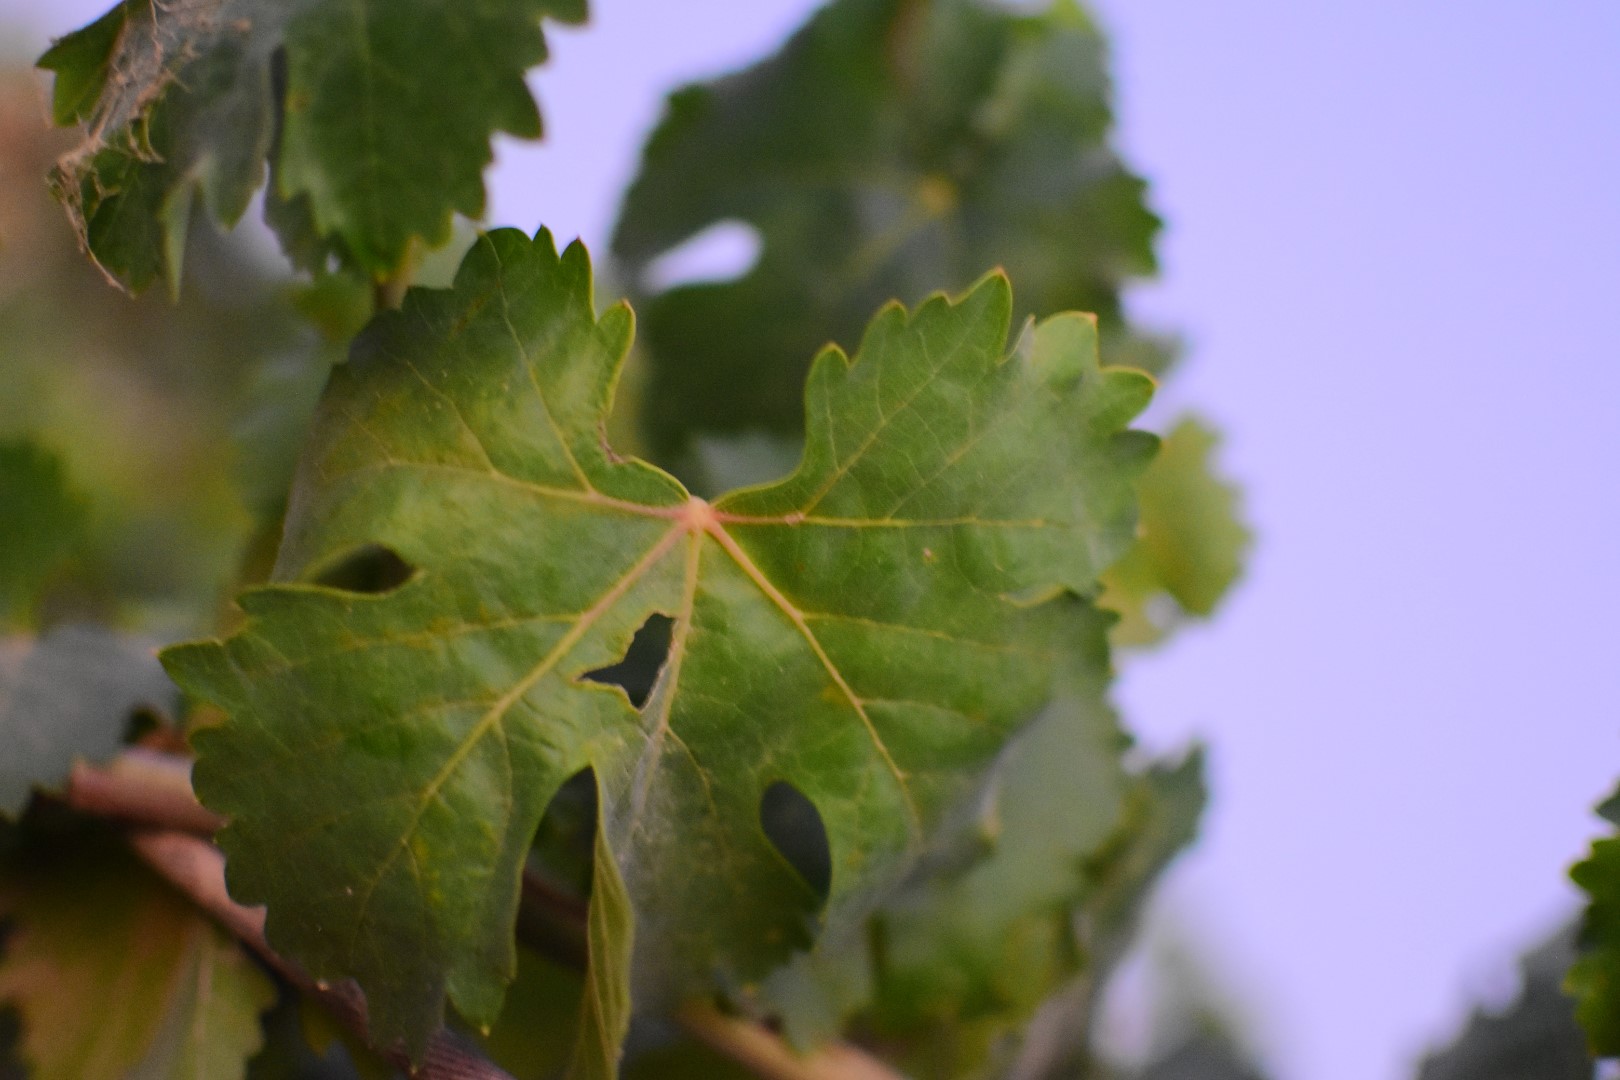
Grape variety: Aswud Balad